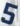
Number: 5